Historiography of the fall of the Western Roman Empire

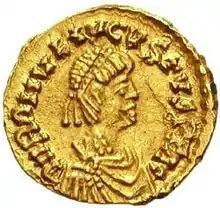
Romulus Augustus was deposed as Western Roman Emperor in 476 while still young. However, Julius Nepos continued to claim the title of Western Emperor after his deposition.

The decline of the Roman Empire is one of the traditional markers of the end of Classical Antiquity and the beginning of the European Middle Ages. Throughout the 5th century, the Empire's territories in western Europe and northwestern Africa, including Italy, fell to various invading or indigenous peoples in what is sometimes called the Migration period. Although the eastern half still survived with borders essentially intact for several centuries (until the Muslim conquests), the Empire as a whole had initiated major cultural and political transformations since the Crisis of the Third Century, with the shift towards a more openly autocratic and ritualized form of government, the adoption of Christianity as the state religion, and a general rejection of the traditions and values of Classical Antiquity. While traditional historiography emphasized this break with Antiquity by using the term "Byzantine Empire" instead of Roman Empire, recent schools of history offer a more nuanced view, seeing mostly continuity rather than a sharp break. The Empire of Late Antiquity already looked very different from classical Rome.